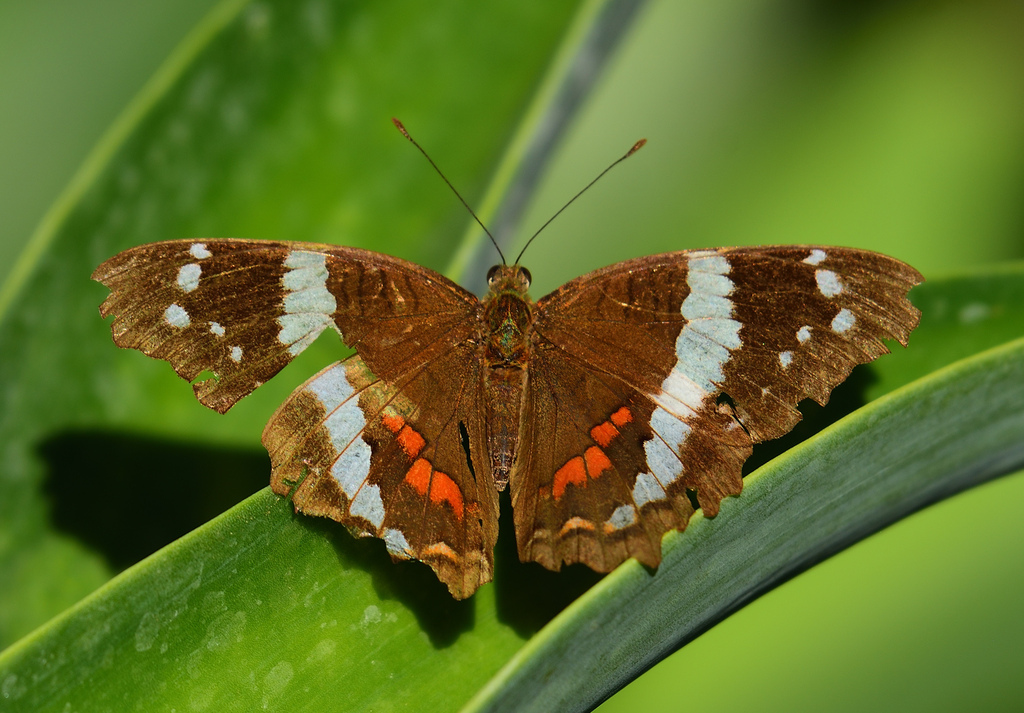
Scientific name: Anartia fatima
Common name: Banded peacock
Family: Nymphalidae
Order: Lepidoptera
Pollinator type: Primary pollinator
Habitat: Open areas and gardens
Geographic range: South America
Conservation status: Least Concern